Neo soul

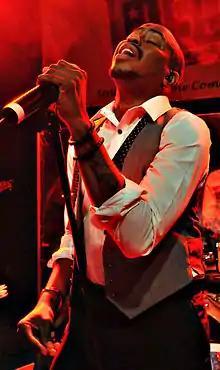
Raheem DeVaughn performs socially conscious and love-themed songs, and has been compared to Donny Hathaway and Marvin Gaye.

Since its original popularity, neo soul has been expanded and diversified musically through the works of both American and international artists. The more popular neo soul artists of the 2010s included Aloe Blacc, Maxwell, John Legend, Anthony Hamilton, Amy Winehouse, Chrisette Michele, Leela James, and Raheem DeVaughn. DeVaughn has described himself as an "R&B Hippy Neo-Soul Rock Star", viewing it as a reference to his eclectic musical style. In its 2010 issue on critical moments in popular music, "Spin" cited D'Angelo's "Voodoo" and its success as a turning point for neo soul: "D'Angelo's pastiche of funk, carnal ache, and high-minded, Afrocentric rhetoric stands as neo-soul's crowning achievement. So unsurpassable that it'd be eight years before we'd hear from Erykah Badu and Maxwell again, while Hill and D'Angelo remain missing. But Alicia Keys, John Legend, and Cee-Lo picked up D's mantle and ran with it". Evan Rytlewski of "The A.V. Club" discerns "a line of revelatory, late-period neo-soul albums" with the releases of Maxwell's "BLACKsummers'night" (2009), Badu's "New Amerykah Part Two (Return of the Ankh)" (2010), Bilal's "Airtight's Revenge" (2010), Aloe Blacc's Good Things (2010) and Frank Ocean's "Channel Orange" (2012). In the 2010s and 2020s, other neo soul acts included Tyler, The Creator, Fitz and the Tantrums, Mayer Hawthorne, Nathaniel Rateliff & the Night Sweats, Sol Chyld and Amos Lee.